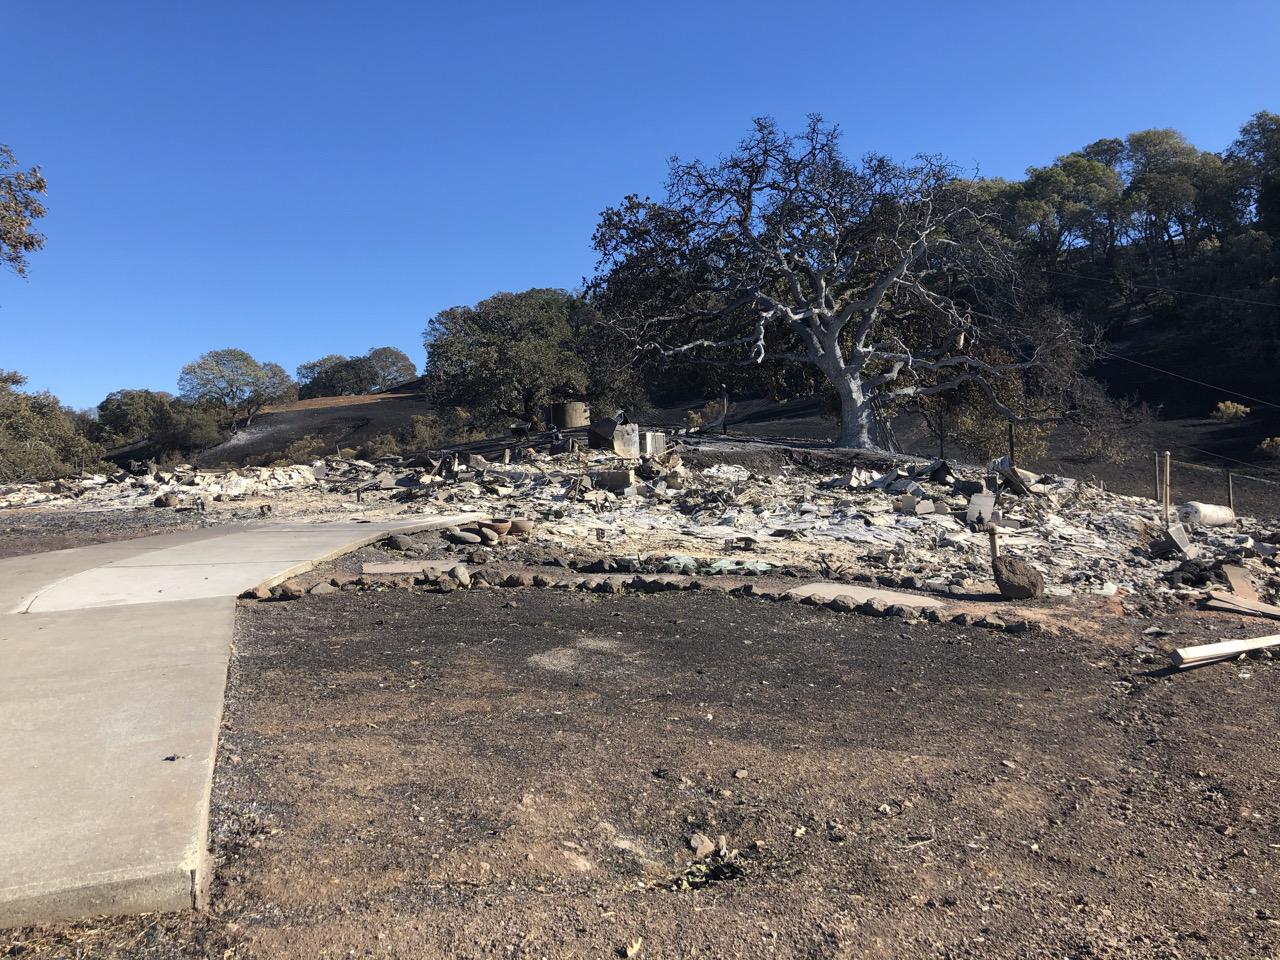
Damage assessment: destroyed